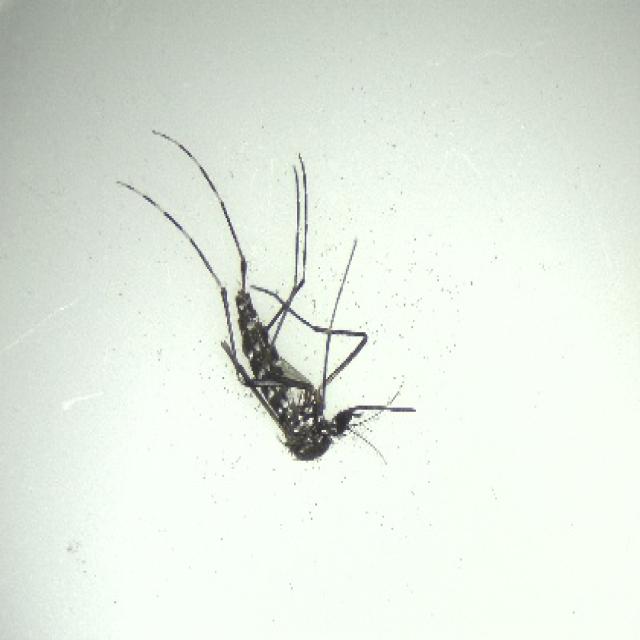
Species: aedes_albopictus